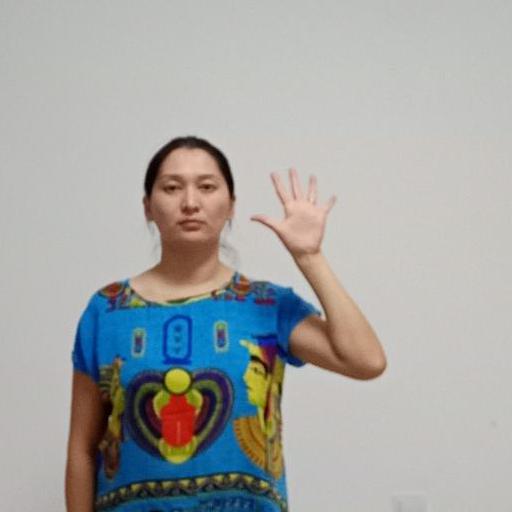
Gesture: palm